Uonuma-Kyūryō Station

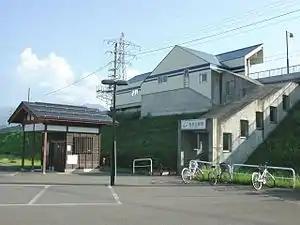
Uonuma-Kyūryō Station in September 2004

is a railway station located in the city of Minamiuonuma, Niigata, Japan, operated by the third sector Hokuetsu Express.